Communist Marxist Party

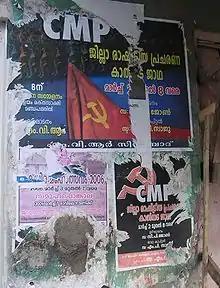
CMP posters in Nedumangad

Communist Marxist Party (CMP) was a political party in Kerala. The party was founded in 1986 when M. V. Raghavan was expelled from the CPI(M) due to a grave difference of opinion regarding the formation of alliances with the IUML. His support for forming a united front with parties such as the Indian Union Muslim League in order to take on alliances led by the INC was ultimately rejected by the CPI(M) leadership. He was subsequently expelled from the Party.